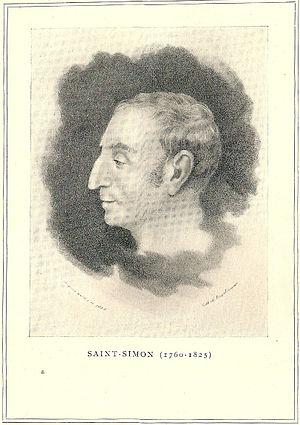
Portrait de Claude Henri de Rouvroy de Saint-Simon.